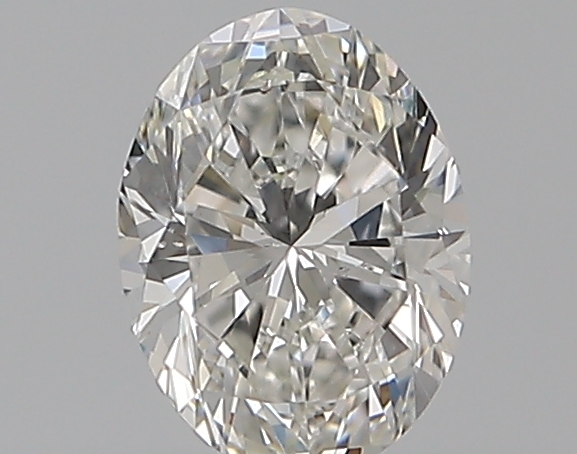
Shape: oval
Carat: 0.5
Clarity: VS2
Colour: E
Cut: VG
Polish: EX
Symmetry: VG
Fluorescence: N
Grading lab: GIA
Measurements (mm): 5.91 x 4.41 x 2.89